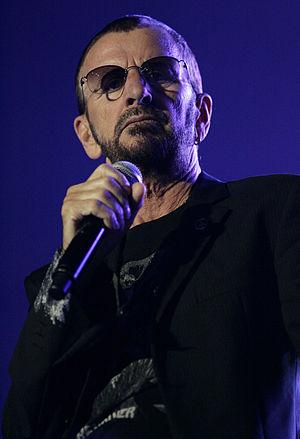
Sir Richard Starkey, mieux connu sous son nom de scène Ringo Starr, est un musicien, chanteur, batteur, auteur-compositeur-interprète et acteur britannique né le 7 juillet 1940 à Liverpool.
ESFP est une abréviation utilisée dans le cadre du Myers-Briggs Type Indicator au sujet de l'un des 16 types psychologiques du test. Il est l'un des quatre types appartenant au tempérament Artisan.